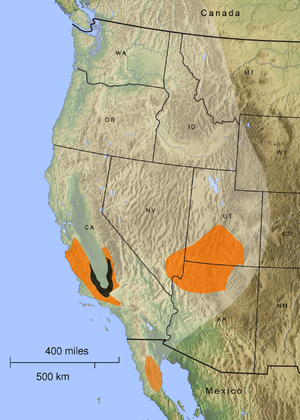
Cette liste des oiseaux au Canada provient de Bird Checklists of the World en date du mois de juillet 2018.